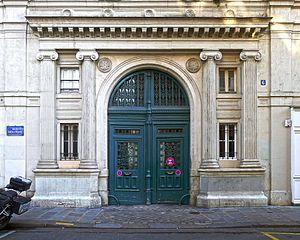
Rue Béranger (n°6) - Paris III
La rue Béranger est une rue du quartier des Enfants-Rouges du 3ᵉ arrondissement de Paris, située à l'extrémité nord du quartier du Marais, proche de la place de la République.